Battle of 73 Easting

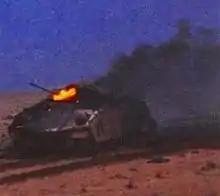
Wrecked Bradley IFV K-12 burns after being hit by Iraqi tank fire during the first stages of the battle

Captain Dan Miller, commanding I Troop, silenced the resistance with return fire and then attacked to the 70 Easting. There he confronted T-72s in defensive positions south of those that E Troop had just destroyed. With initial support from Captain Mac Haszard's K Troop, Miller's tanks destroyed sixteen enemy tanks on that position and then attacked through it. Just beyond the defenses, I Troop observed another formation of enemy tanks moving in its direction and attacked it with tank and TOW fire. During that engagement, TOW missile fire from a K Troop Bradley struck and destroyed an I Troop Bradley, wounding all three crewmen. Before returning to positions along the 70 Easting, I Troop located the defending battalion's command post and destroyed its command bunker and security forces.